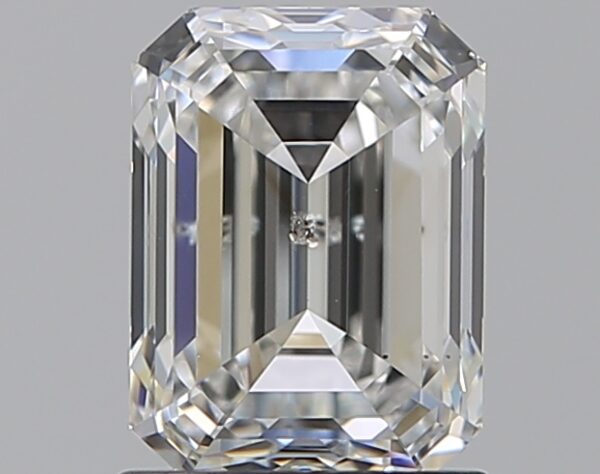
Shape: emerald
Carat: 1.4
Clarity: SI2
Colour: F
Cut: VG
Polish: EX
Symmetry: EX
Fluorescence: ST
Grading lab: GIA
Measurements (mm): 7 x 5.23 x 3.66